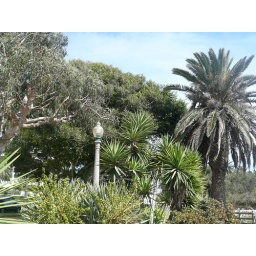
Trees & original street lamp above Santa Monica Beach